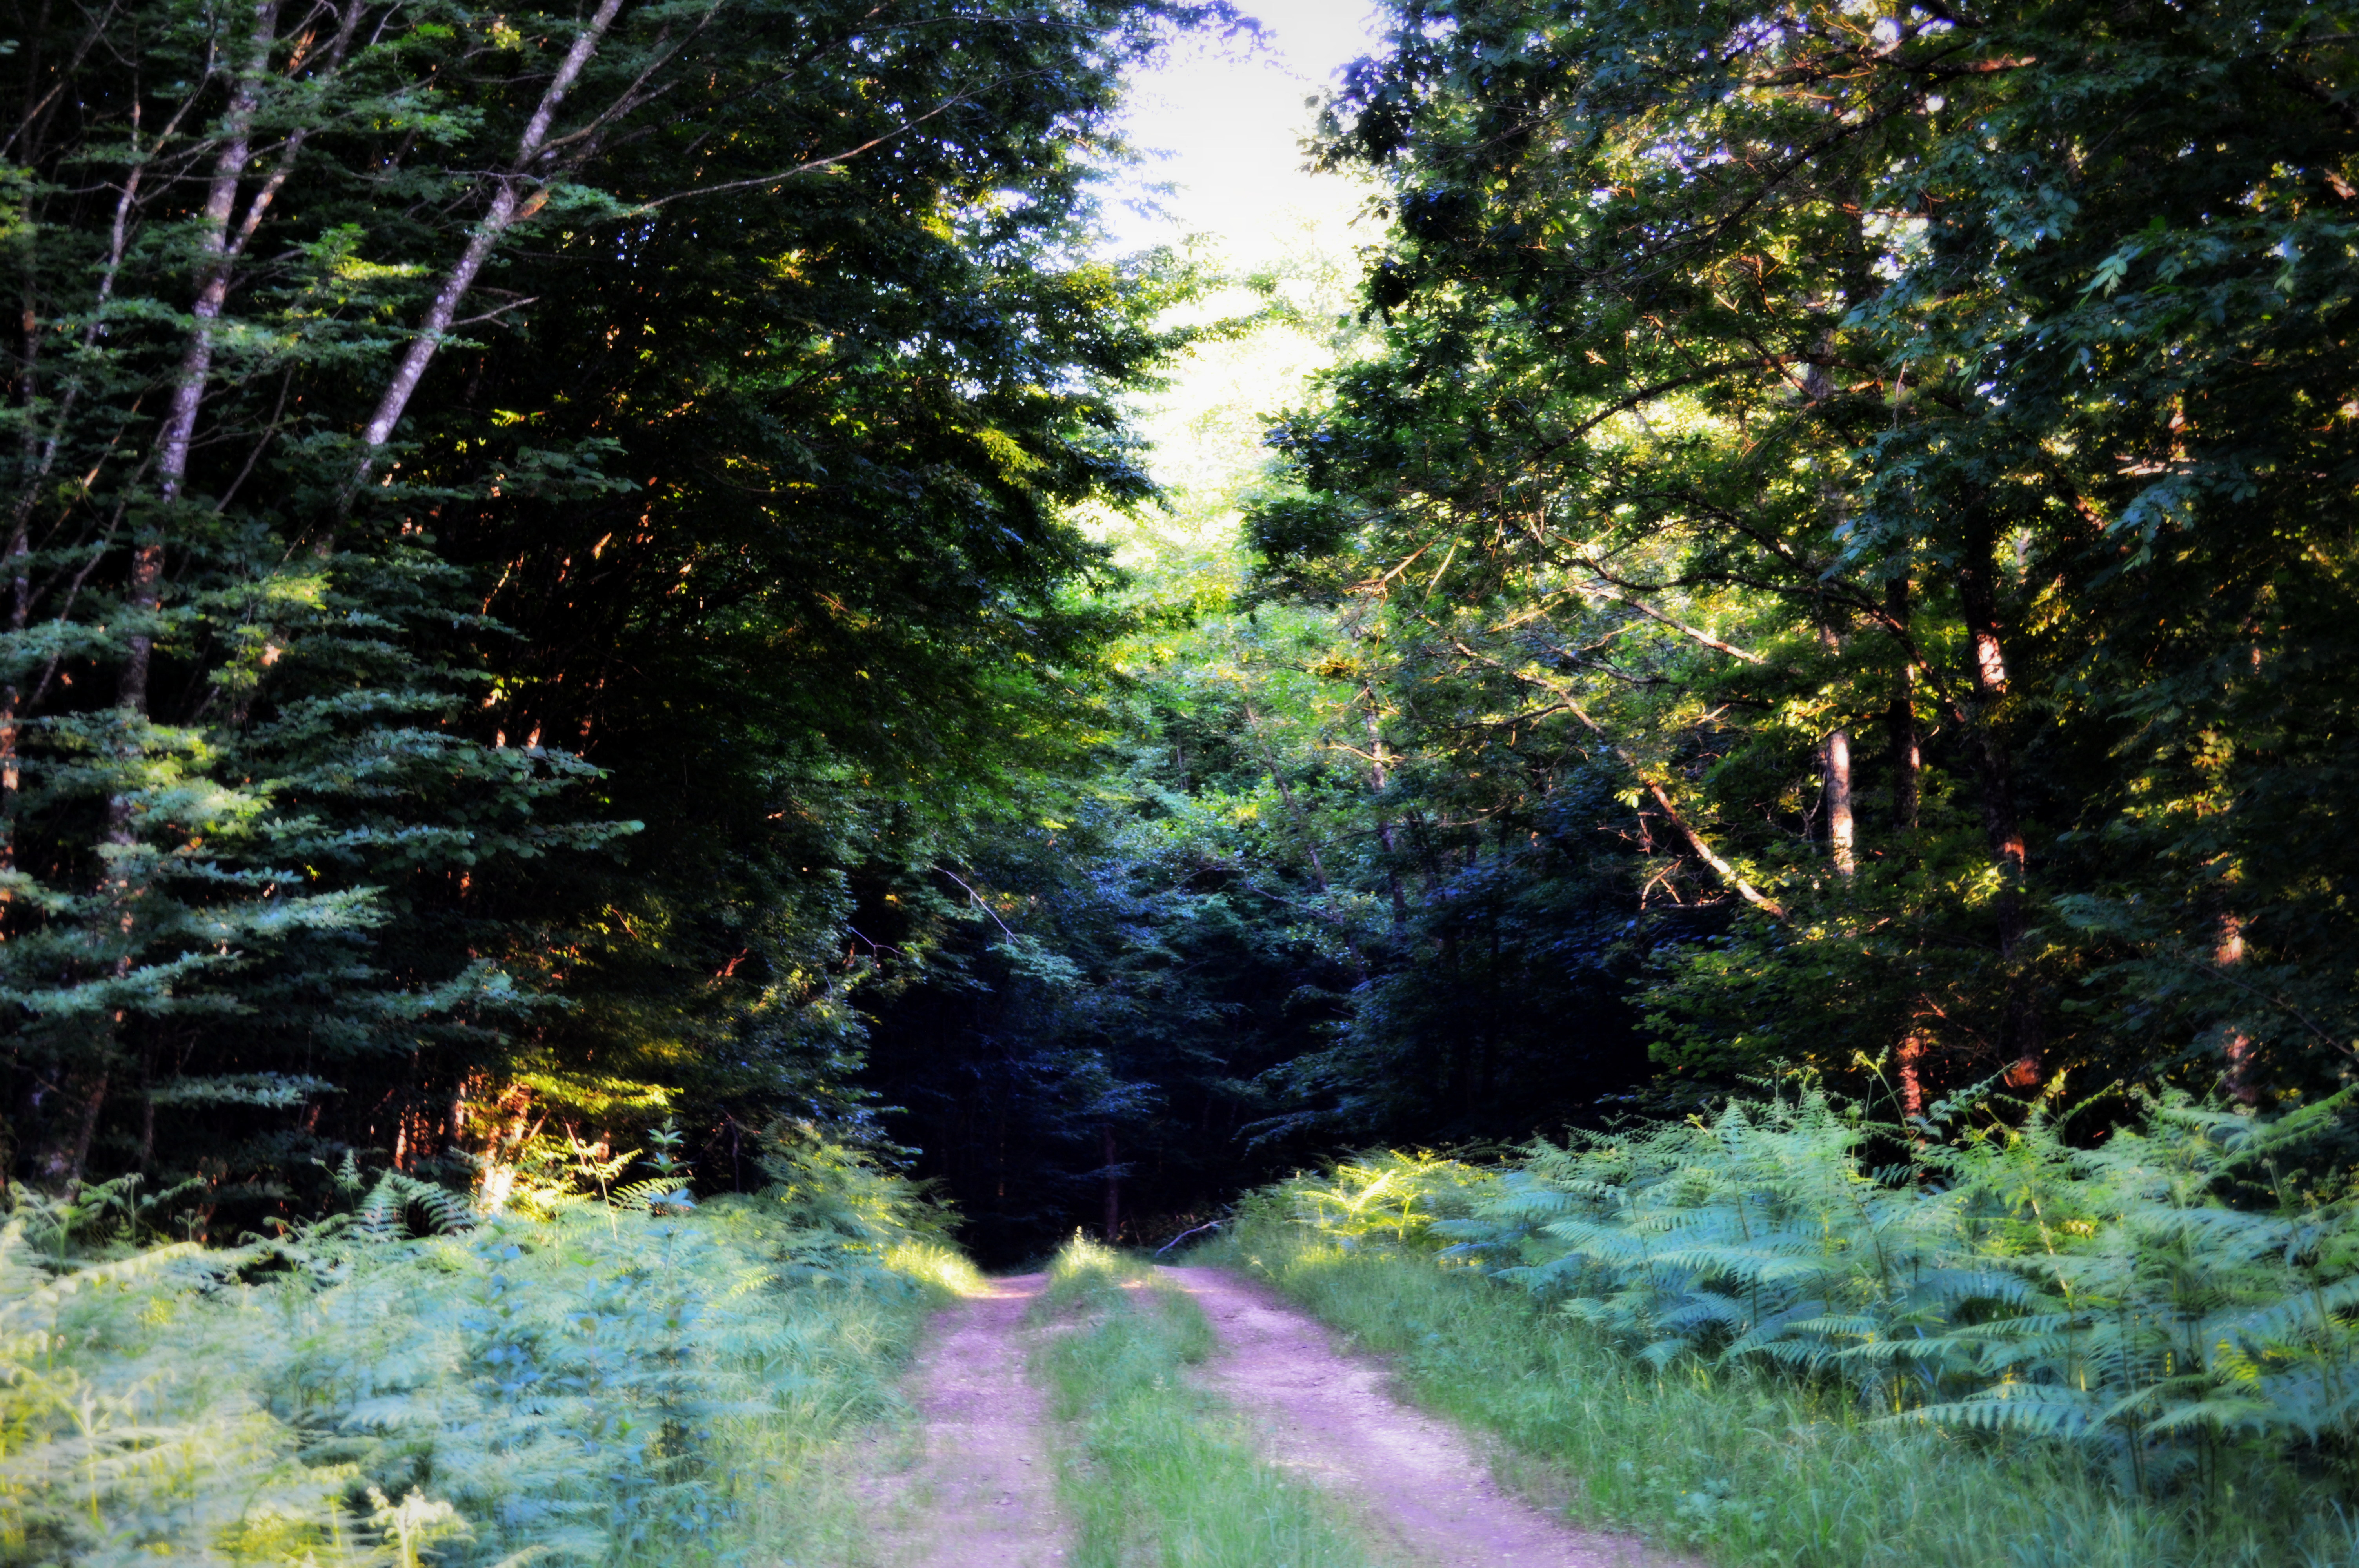
forest, woods, night, evening, darkness, path, plant, natural landscape, natural environment, tree, larch, branch, evergreen, grass, wood, shade, landscape, sky, shrub, Tints and shades, deciduous, trunk, road, asphalt, meadow, road surface, spruce fir forest, woodland, temperate broadleaf and mixed forest, grove, dirt road, conifer, subshrub, jungle, painting, garden, Northern hardwood forest, old growth forest, tropical and subtropical coniferous forests, grassland, landscaping, trail, flowering plant, shrubland, temperate coniferous forest, valdivian temperate rain forest, lane, wildflower, plantation, autumn, fir, rainforest, pine family, riparian forest, yard, pine, wildlife